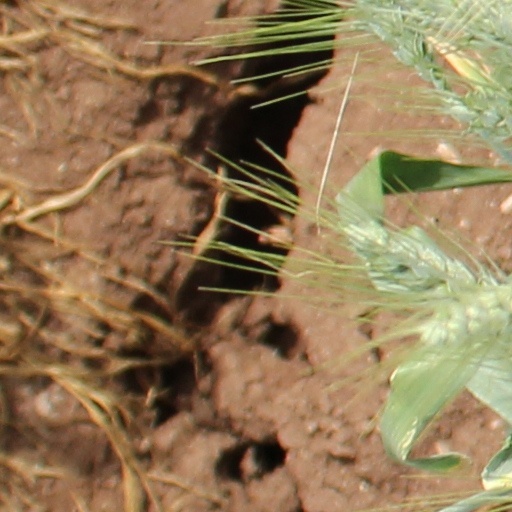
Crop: wheat